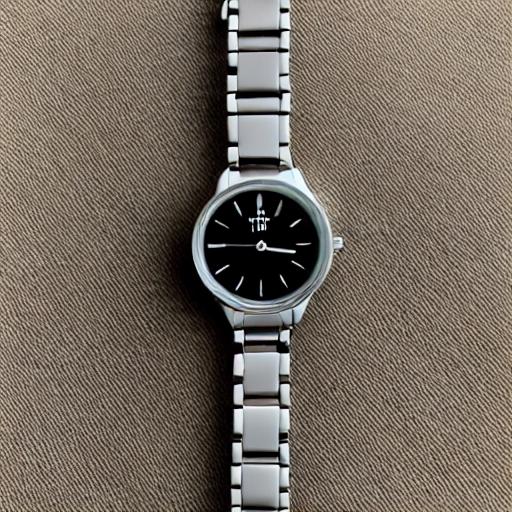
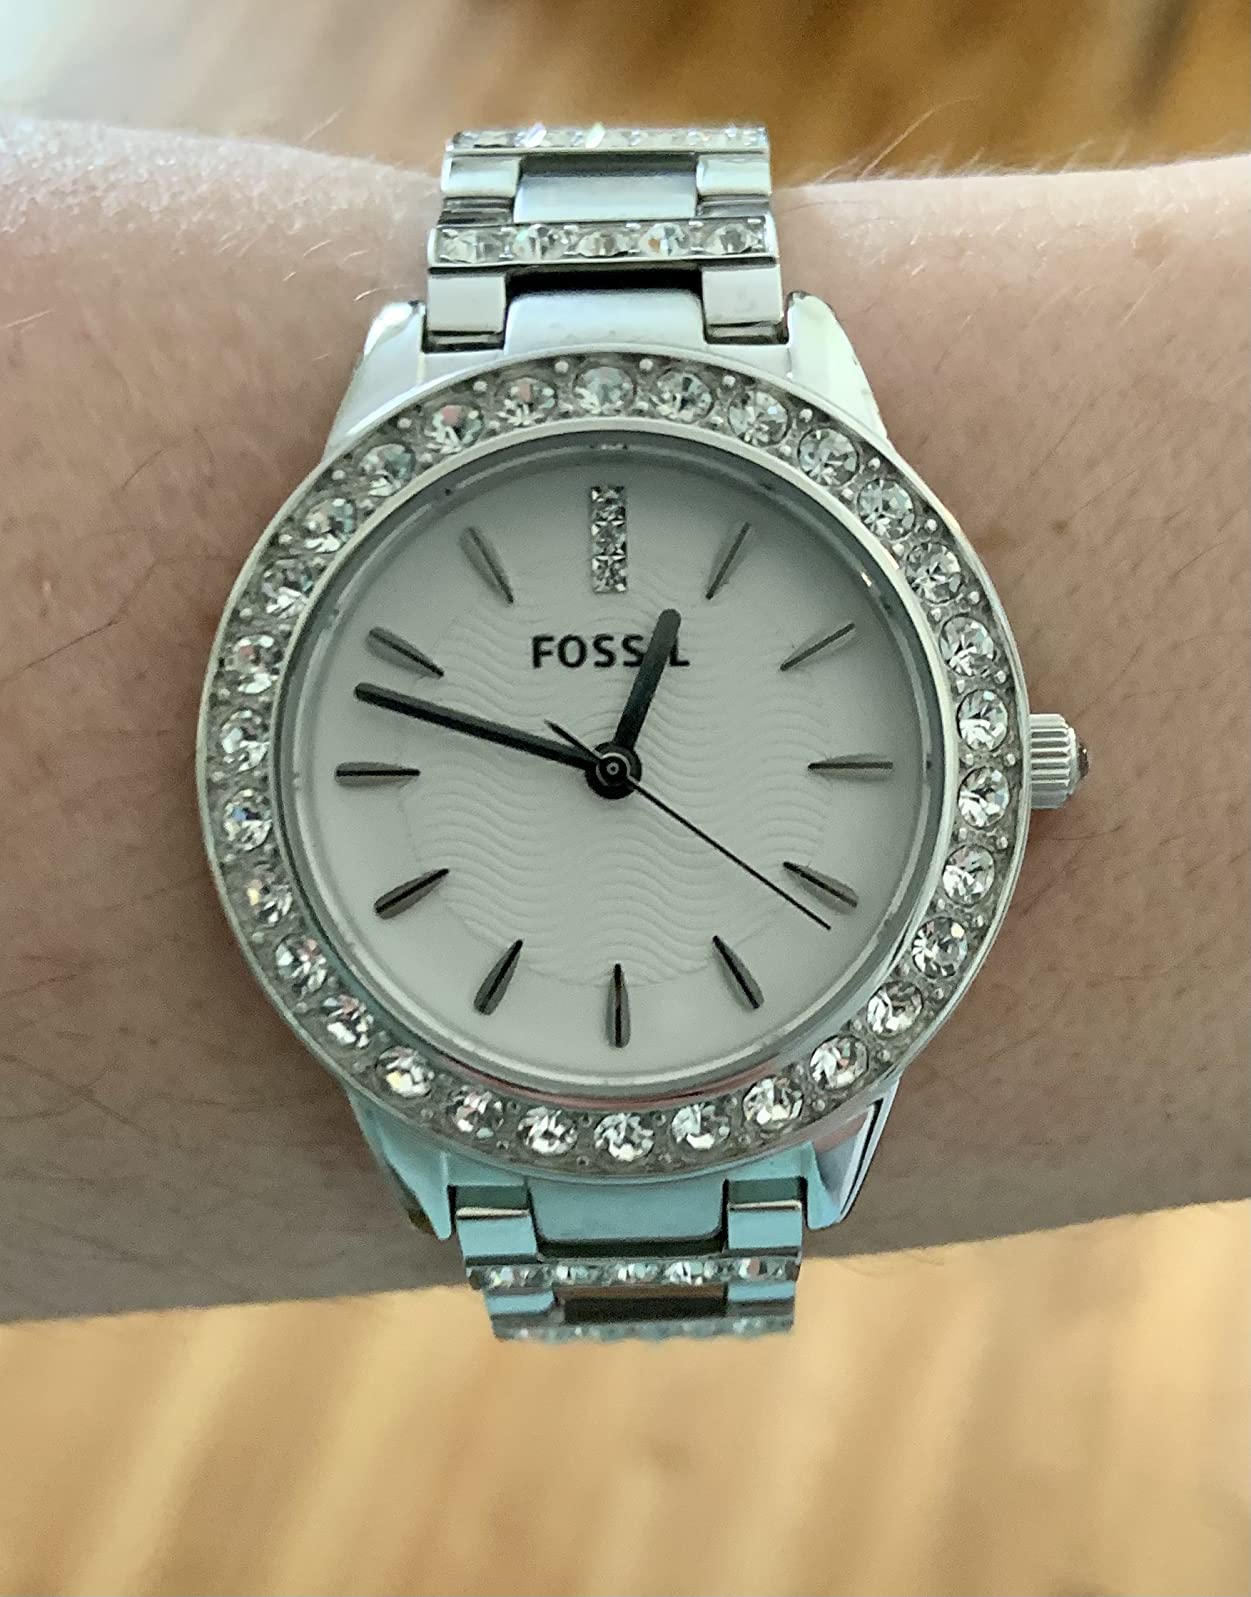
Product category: accessories_watch
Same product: no